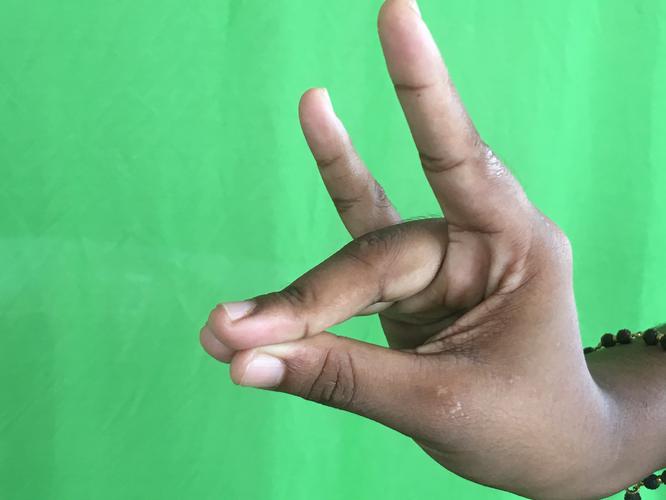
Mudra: Simhamukham
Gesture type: single_hand